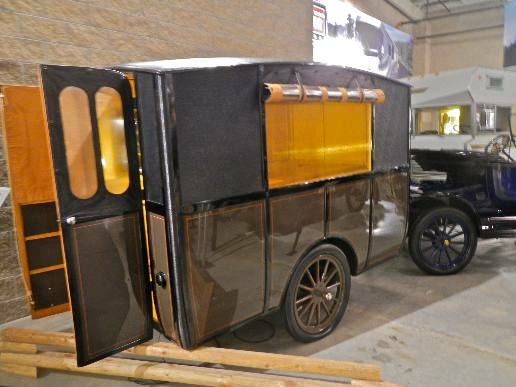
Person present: No